James Eustace Bagnall

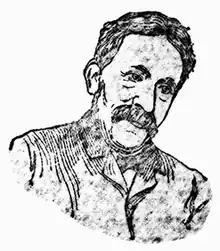
Sketch of Bagnall from 1891

James Eustace Bagnall ALS (7 November 1830 – 3 September 1918) was an English naturalist with a particular interest in botany, especially bryology. He was the author of the first Flora of Warwickshire (VC38) in 1891. A noted bryologist, he wrote the "Handbook of Mosses" in the Young Collector Series, various editions of which were published between 1886 and 1910.